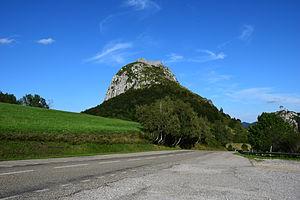
Château de Montségur
Lavelanet est une commune française située dans le département de l'Ariège en région Occitanie.